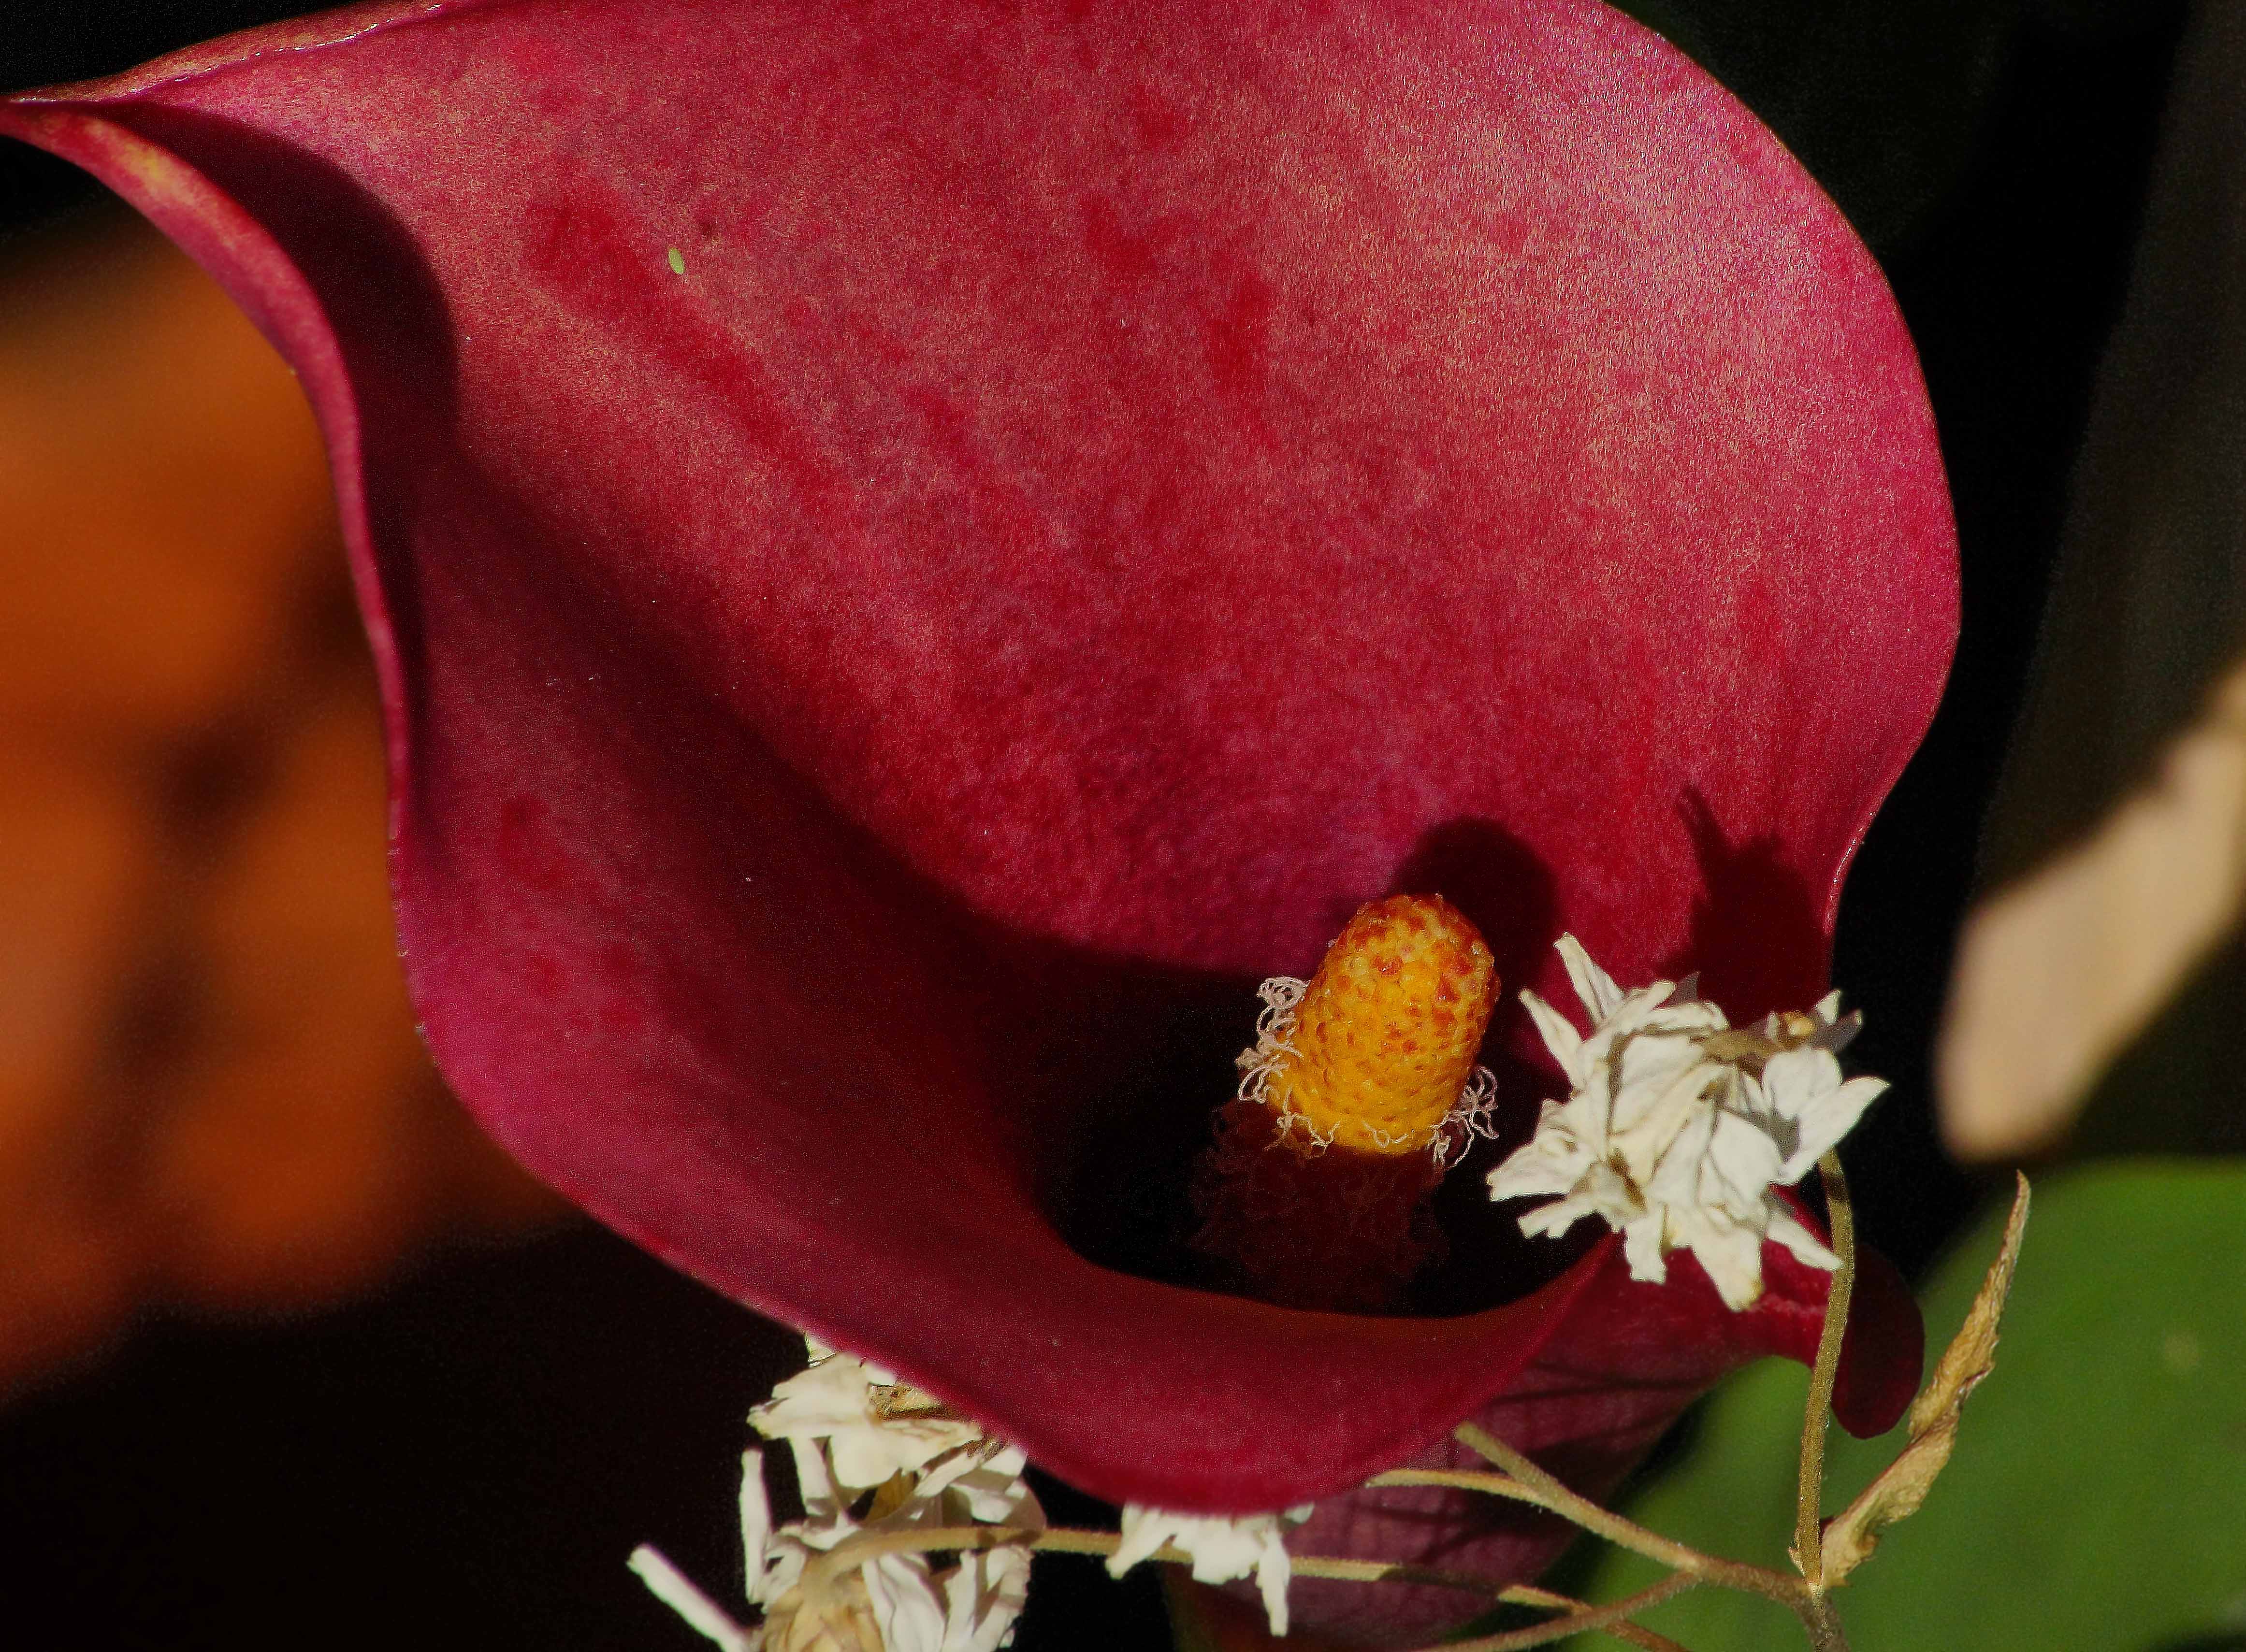
nature, blossom, plant, photography, leaf, flower, petal, photo, red, macro, botany, pink, flora, flowers, close up, naturaleza, flores, a77, g, ggl1, gaby1, xovesphoto, xelodegalicia, sonya77v, sonyslta77v, tamrom55200, macro photography, gabrielcoru a, flowering plant, land plant